Giles de Badlesmere, 2nd Baron Badlesmere

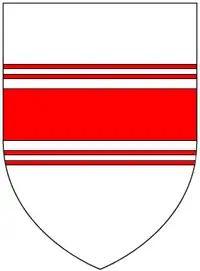
Arms of Badlesmere: "Argent, a fess between two bars gemeles gules". As blazoned for Guncelin de Badlesmere, on the Herald's Roll of Arms also on The Camden Roll & St George's Roll

The son and heir of Bartholomew de Badlesmere, 1st Baron Badlesmere and his wife Margaret de Clare, he was born at Hambleton, Rutland.